Architecture of Porto Alegre

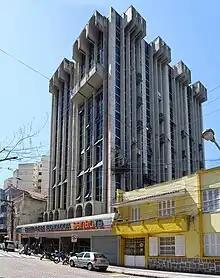
National Commercial Learning Service (SENAC) College of Technology, 1979.

The 1979 Plan was not entirely successful in its application, the new construction indexes gave rise to a series of frictions among residents of the residential zones, and between them, the public authorities and real estate agents, due to the authorization of higher buildings in predominantly one-story areas, breaking up the residential fabric of some traditional neighborhoods by buildings of up to 20 stories. The controversy led to a new reformulation of the legislation in the 1980s. It was then that it was definitively understood that a mutually comprehensive alliance would be necessary not only between architecture and urbanism for a harmonious general growth, but also to attract other areas of knowledge to the discussion and to imagine solutions that were more dynamic, realistic and adaptable to the increasingly fluent profile of society, developing strategic plans based on the axes of structuring and urban mobility, the forms of private land use, environmental qualification, economic promotion and a series of more up-to-date planning criteria, taking into account aspects of collective memory, cultural identity, and human coexistence. The success of proposals in this direction over the years, including new revisions of the Master Plan, has proven to be very controversial, with progress and throwbacks. There are still zones of problematic occupation, real estate speculation continues to pressure public authorities and influence decisions, and serious problems of popular housing remain to be solved.